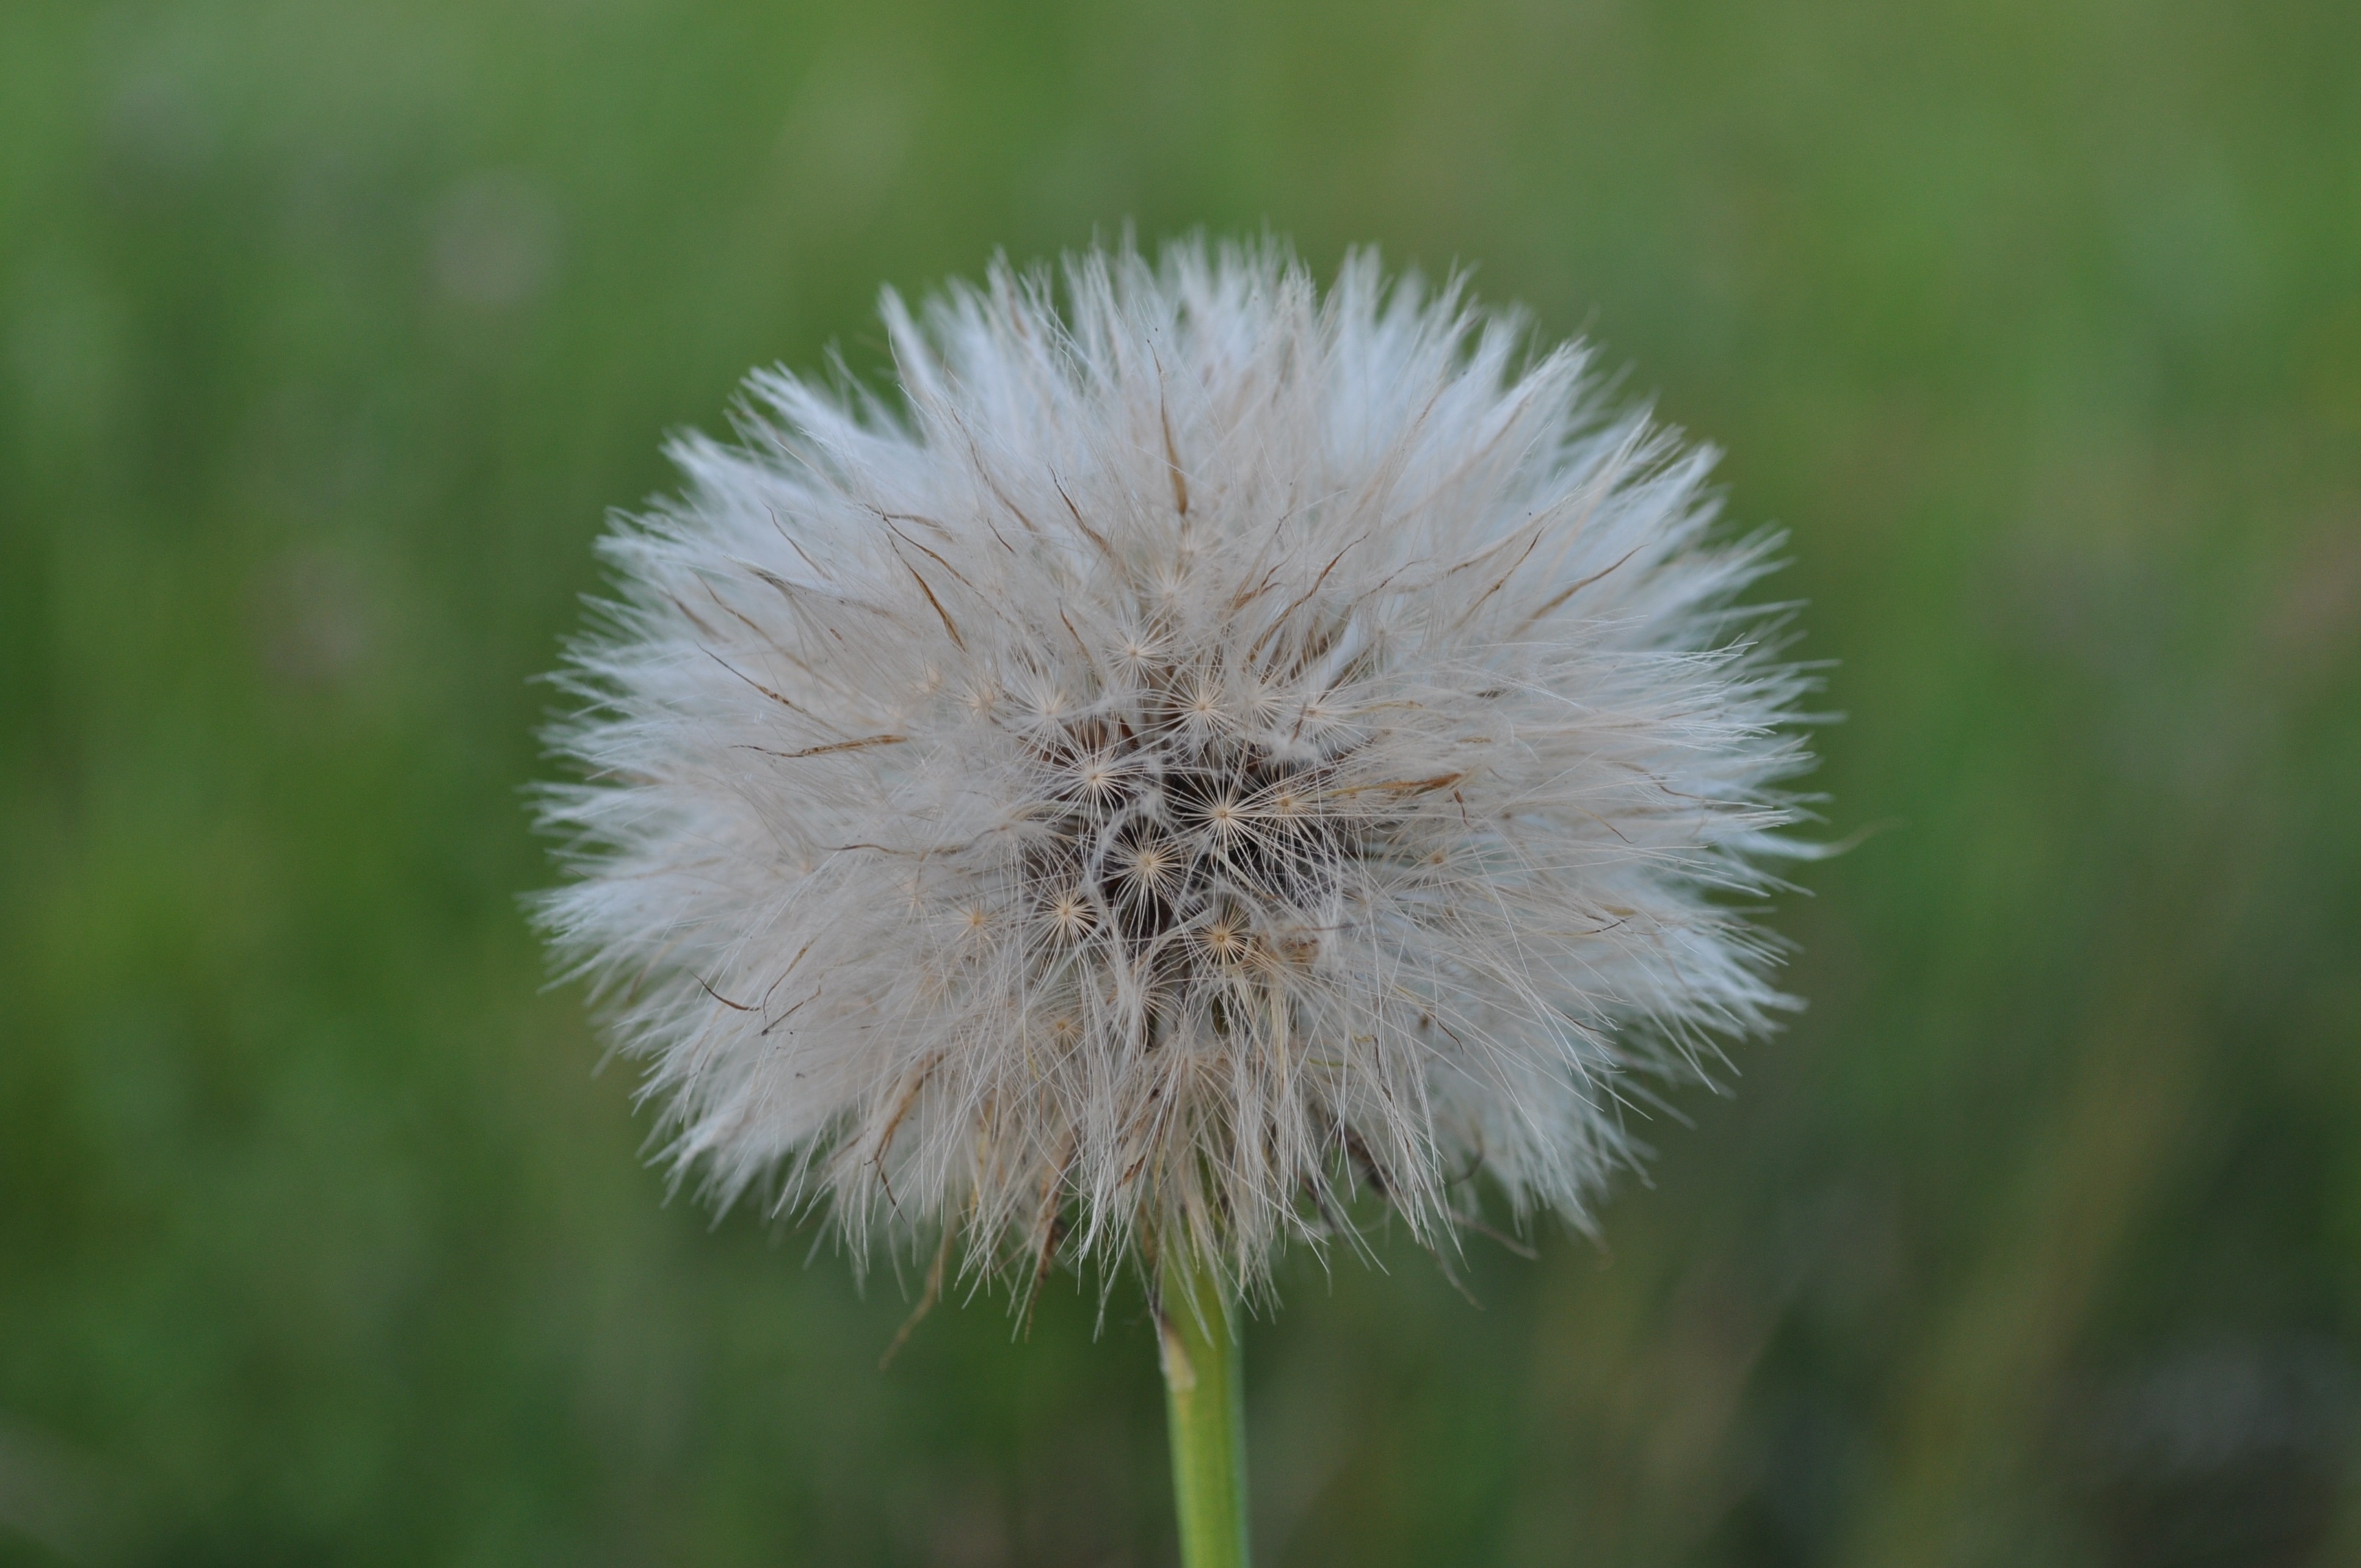
nature, grass, plant, field, meadow, dandelion, prairie, flower, botany, flora, wildflower, close up, seeds, transience, grassland, thistle, faded, macro photography, seeds was, flowering plant, daisy family, asterales, grass family, plant stem, land plant, withered dandelion number